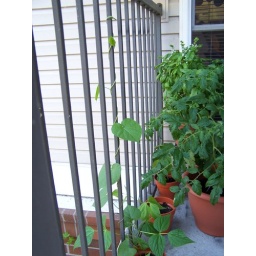
Small pots with morning glories and bean along the railing. Basil and tomato plants in background